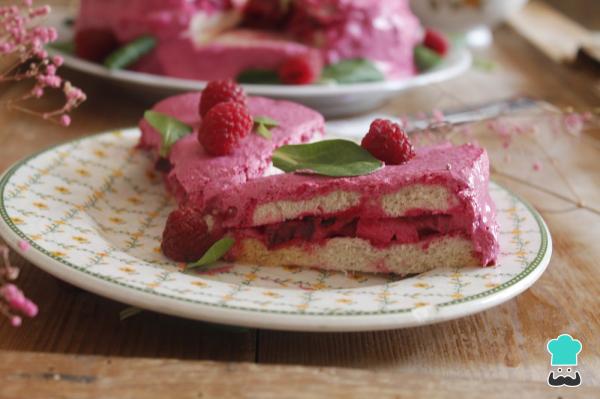
0Cortar en porciones para servir el pastel de remolacha salado, primero los sándwiches de arriba y luego los de abajo. Si te apetece conocer más recetas originales, te invito a que visites mi blog Cakes para ti.